Perambra

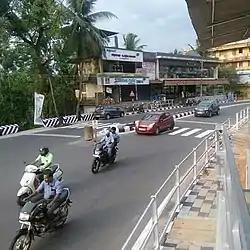
Perambra Vadakara Road

Perambra is connected to Koyilandy, Kozhikode, Vatakara, Balussery. The nearest airports are at Kannur and Kozhikode. The nearest railway station is at Koyilandy. The national highway no.66 passes through Koyilandy and the northern stretch connects to Mangalore, Goa and Mumbai. The southern stretch connects to Cochin and Trivandrum.